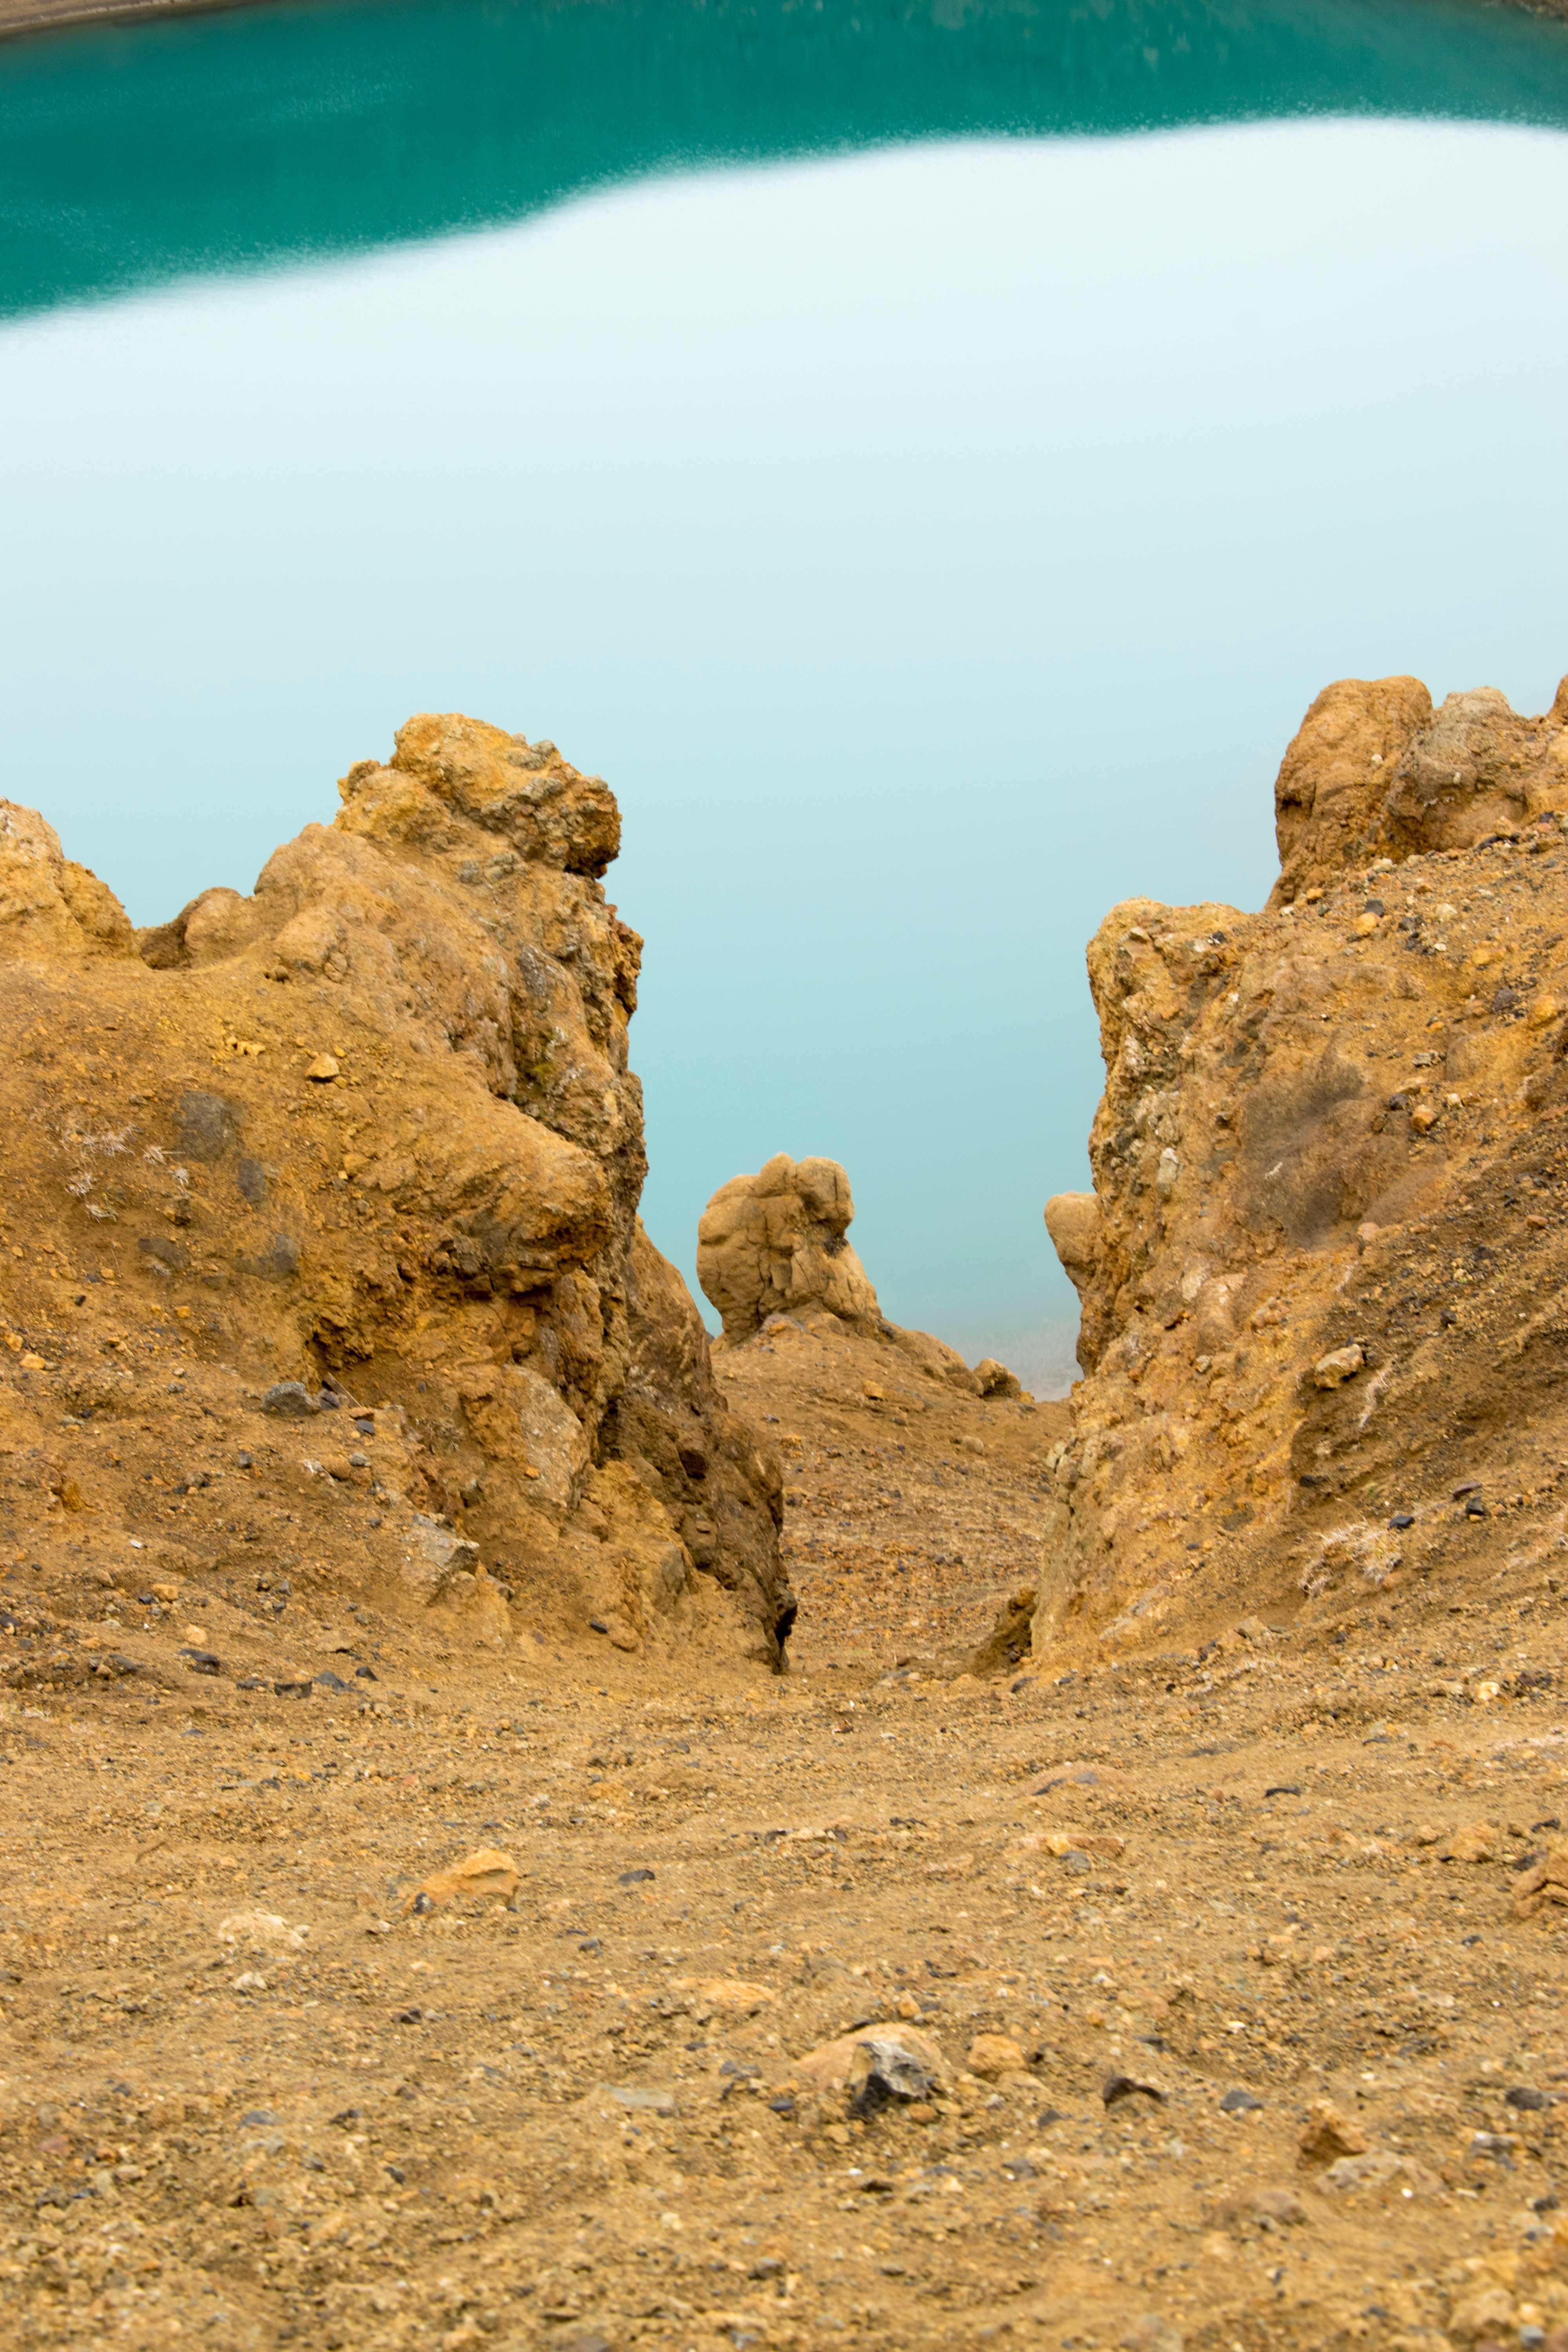
landscape, sea, coast, rock, mountain, hill, desert, lake, valley, formation, cliff, terrain, geology, badlands, plateau, wadi, natural environment, mountainous landforms